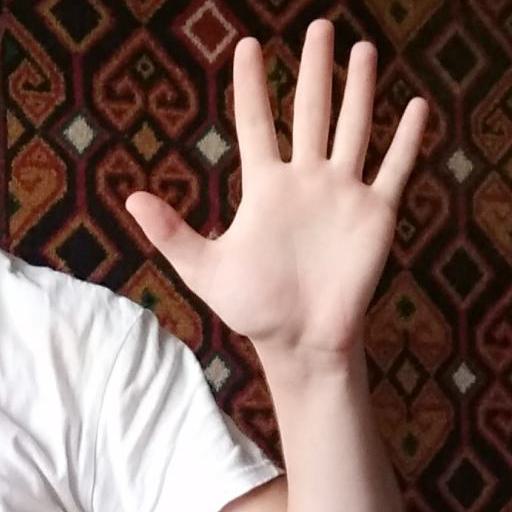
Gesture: palm